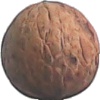
Label: walnut